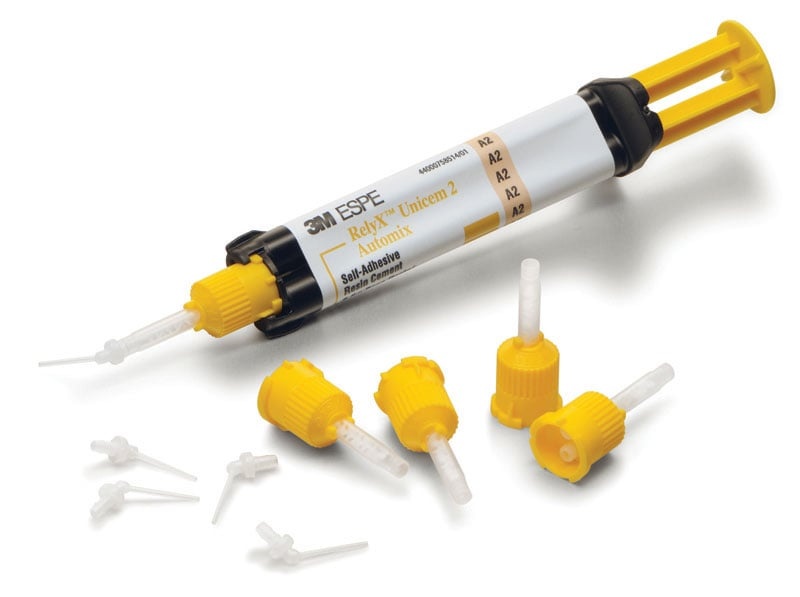
RelyX Unicem 2 Automix Cement Syringe Refills Translucent
With RelyX Unicem 2, the outstanding product performance and quality of renowned RelyX Unicem is available in the Clicker dispenser and in an easy-to-use automix syringe, in addition to the Aplicap and Maxicap systems Simple and time-saving one-step solution. Only a few working steps required. No pre-treatment such as etching, priming or bonding necessary High-performing self-adhesive resin cement. RelyX Unicem 2 Cements are strong where it counts and offer high adhesion, resistance to discolouration, long-term stability and almost no post-operative sensitivities Their exceptionally simple handling, dispensing, treatment and overall working conditions make these cements a favourite for dentists who are counting on uncompromising quality Easy delivery in the Automix Syringe, provides optimal consistency for dispensing and seating with flexible dosing. Also available in Clicker dispenser, delivering pre-measured doses for consistent and economical mixing. Optimal consistency. Contains 1 x 8.5g syringe, 15 mixing tips (regular), 15 mixing tips (wide), 5 endo tips. 56848 FWM104 (8.5g) 3M code: 56848
Brand: 3M
Category: Business & Industrial > Dentistry > Dental Cement > Luting Dental Cement